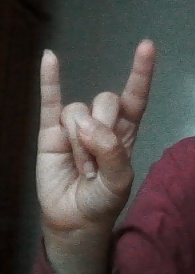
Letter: la